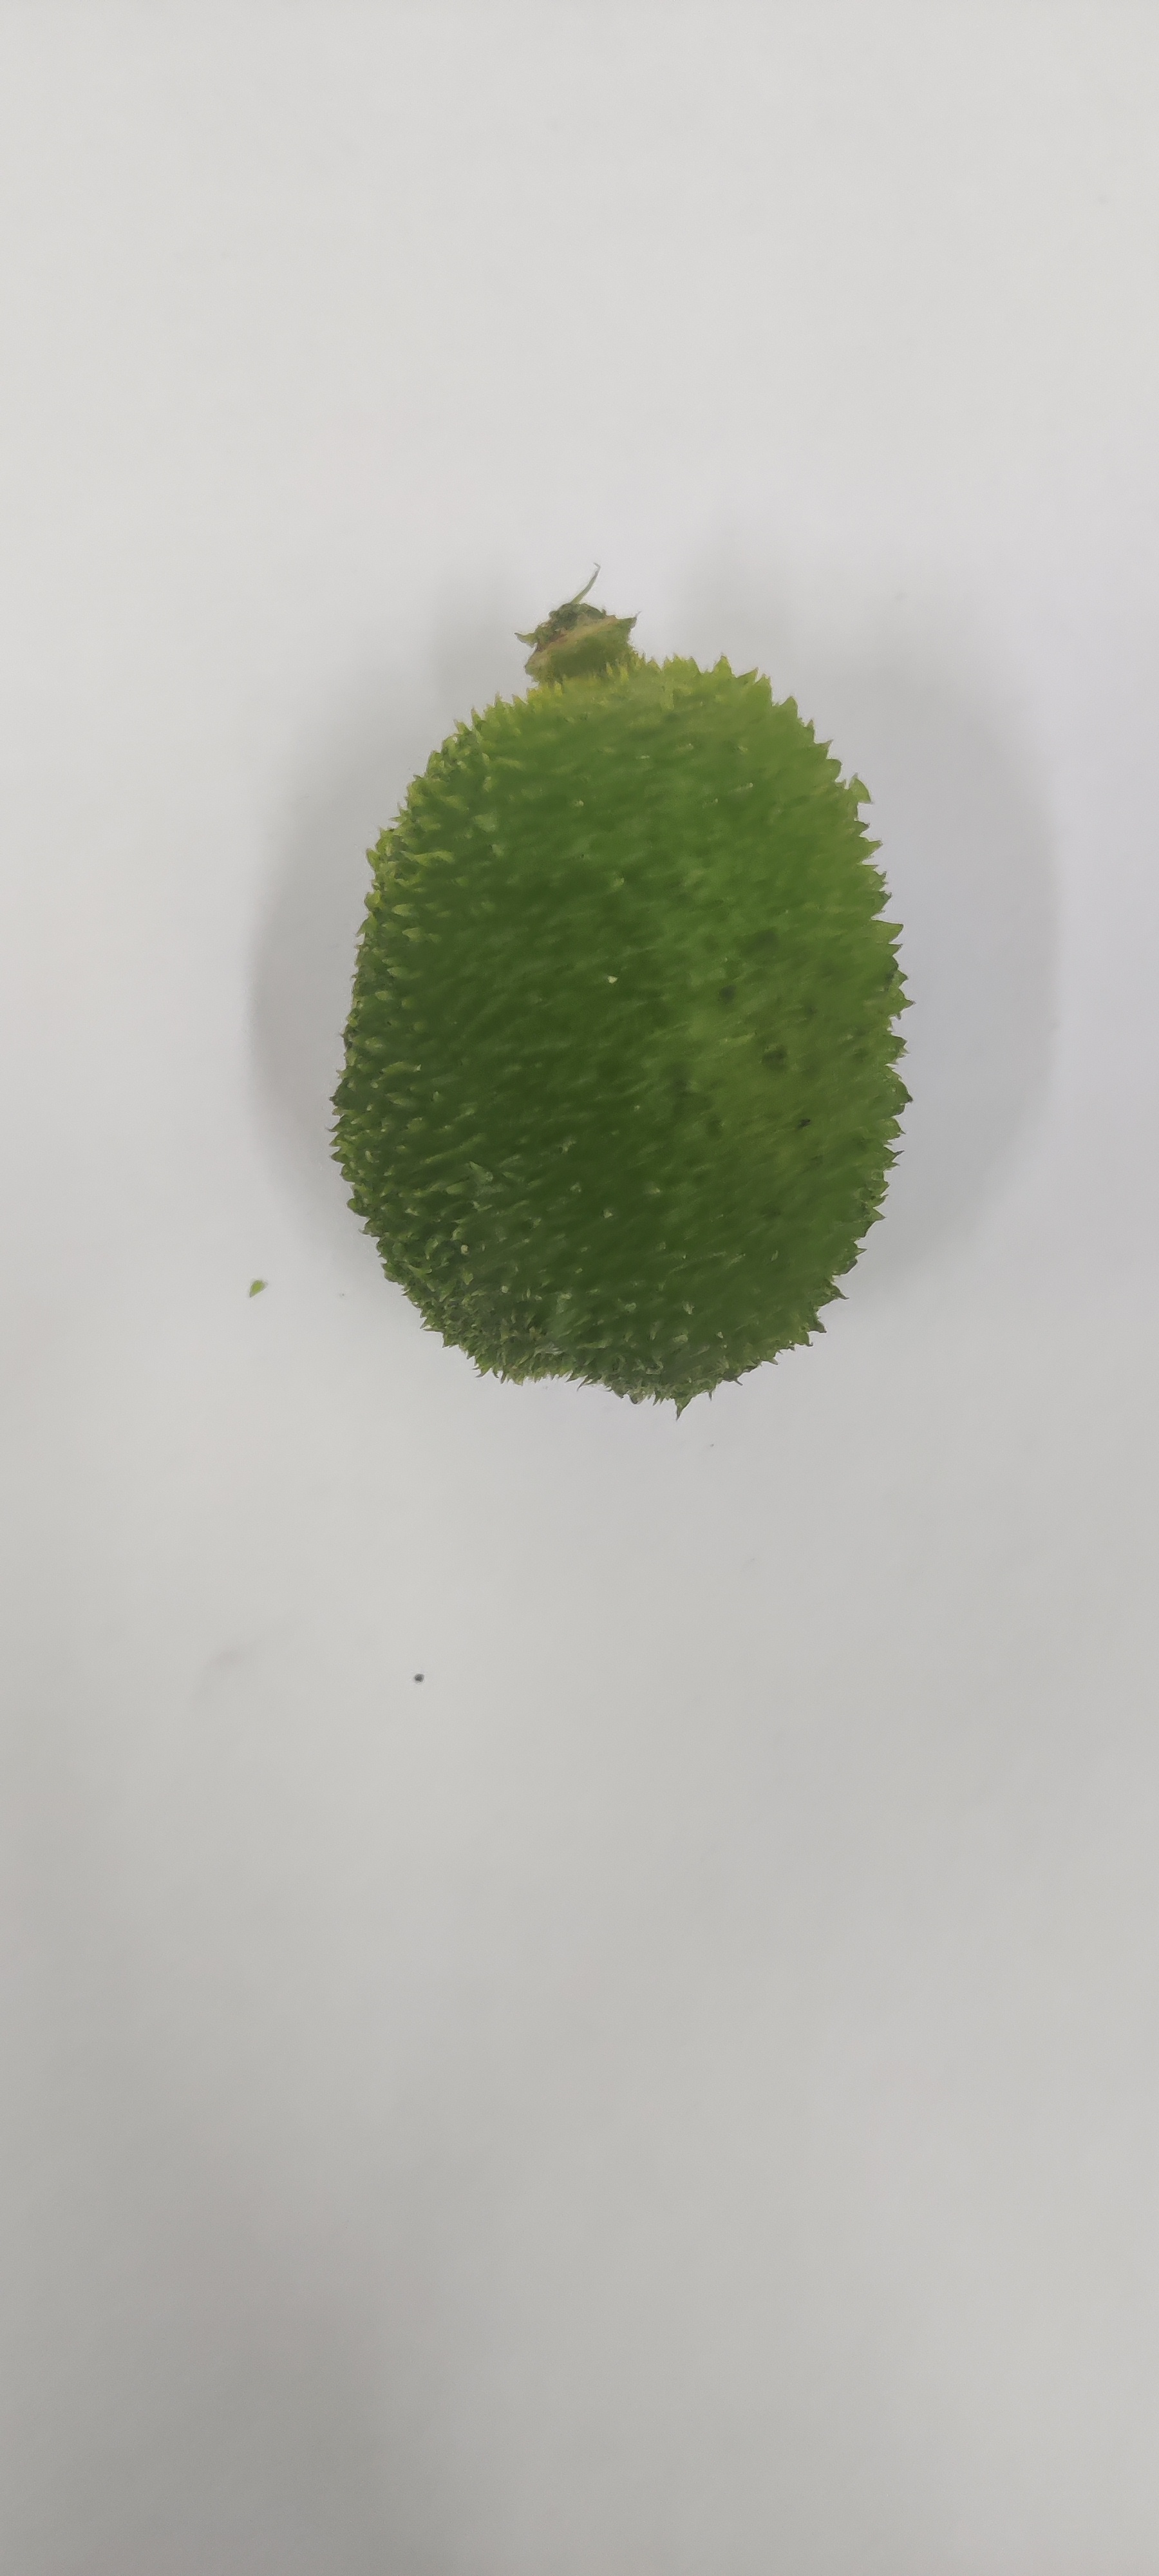
Crop: Spiny Gourd
Condition: Fresh